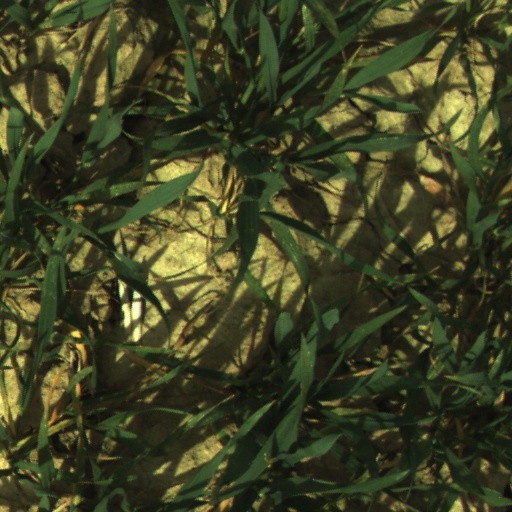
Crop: wheat